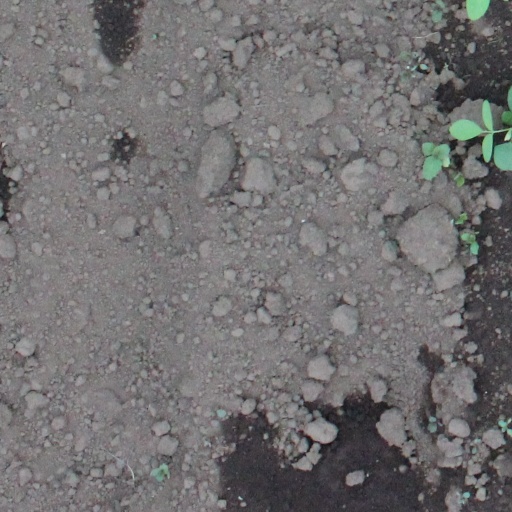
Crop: soybean